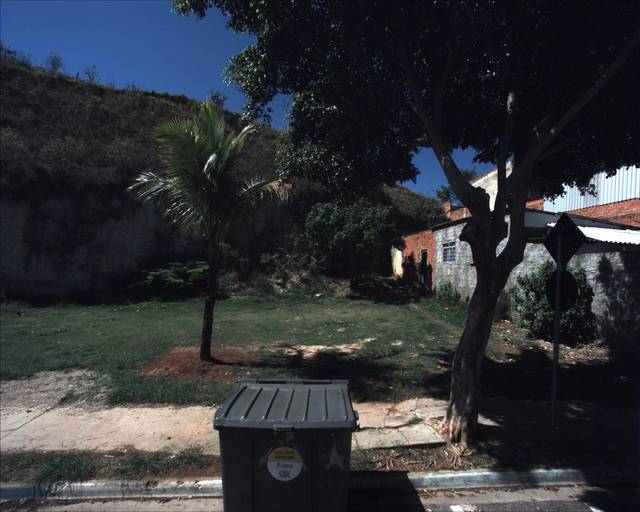
Region: Brazil
Coordinates: -23.524, -47.434